Project Gotham Racing 4

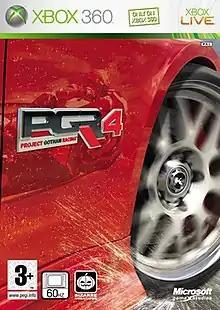
PAL cover art featuring a Ferrari 599

Project Gotham Racing 4 is a 2007 racing video game developed by Bizarre Creations and published by Microsoft Game Studios. The fourth main title of the "Project Gotham Racing" series, it was released exclusively for the Xbox 360 in October 2007. New features included weather effects, Bulldog mode, and the inclusion of motorcycles. Like its predecessors, "PGR4" was a critical and commercial success, however it would be the final title in the series, with Bizarre having since been acquired by Activision, and announcing that "Project Gotham Racing 4" would be their last game produced for distribution by Microsoft Game Studios.